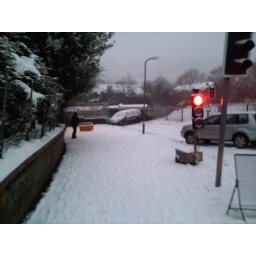
another snowfall another car loses control on Cock Lane. This time it managed to get wedged in the road bridge.